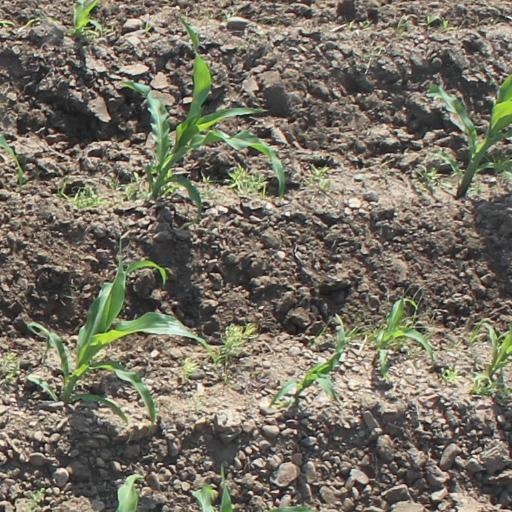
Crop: maize; corn